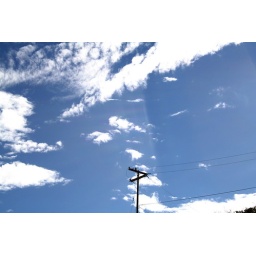
This is a picture I took of the sky over my house today.